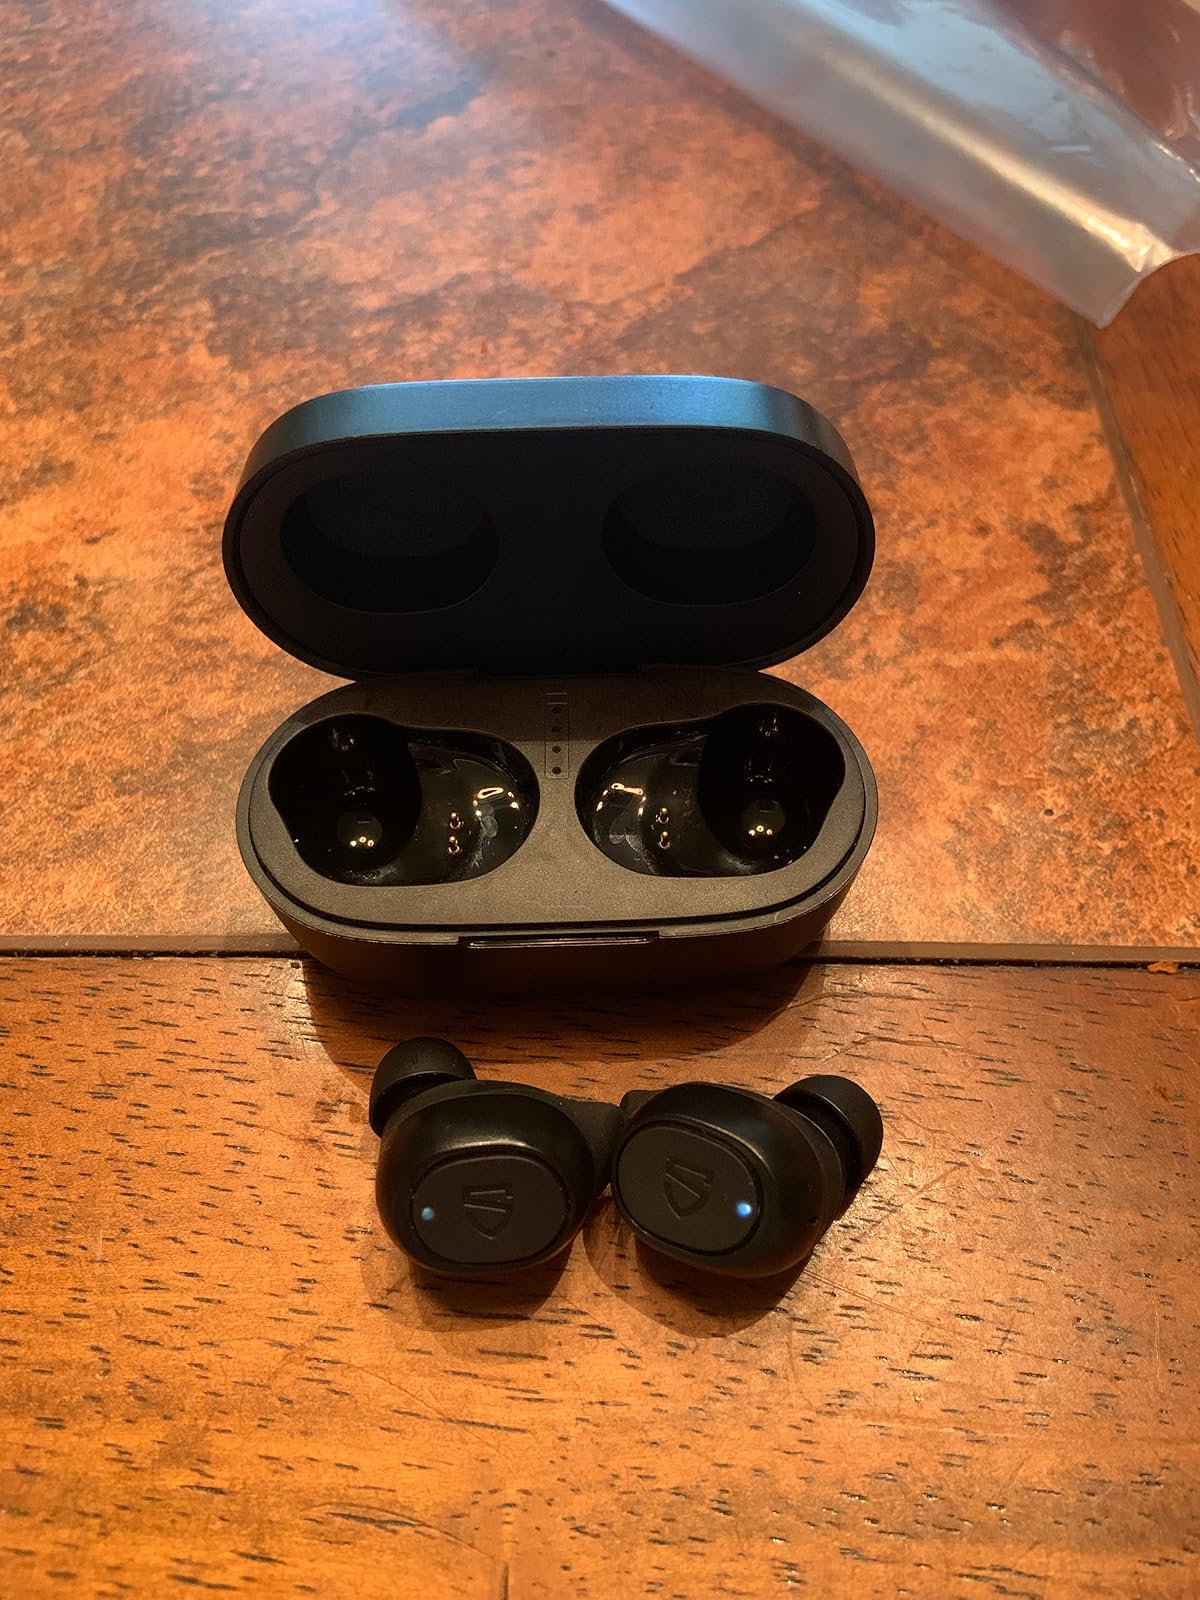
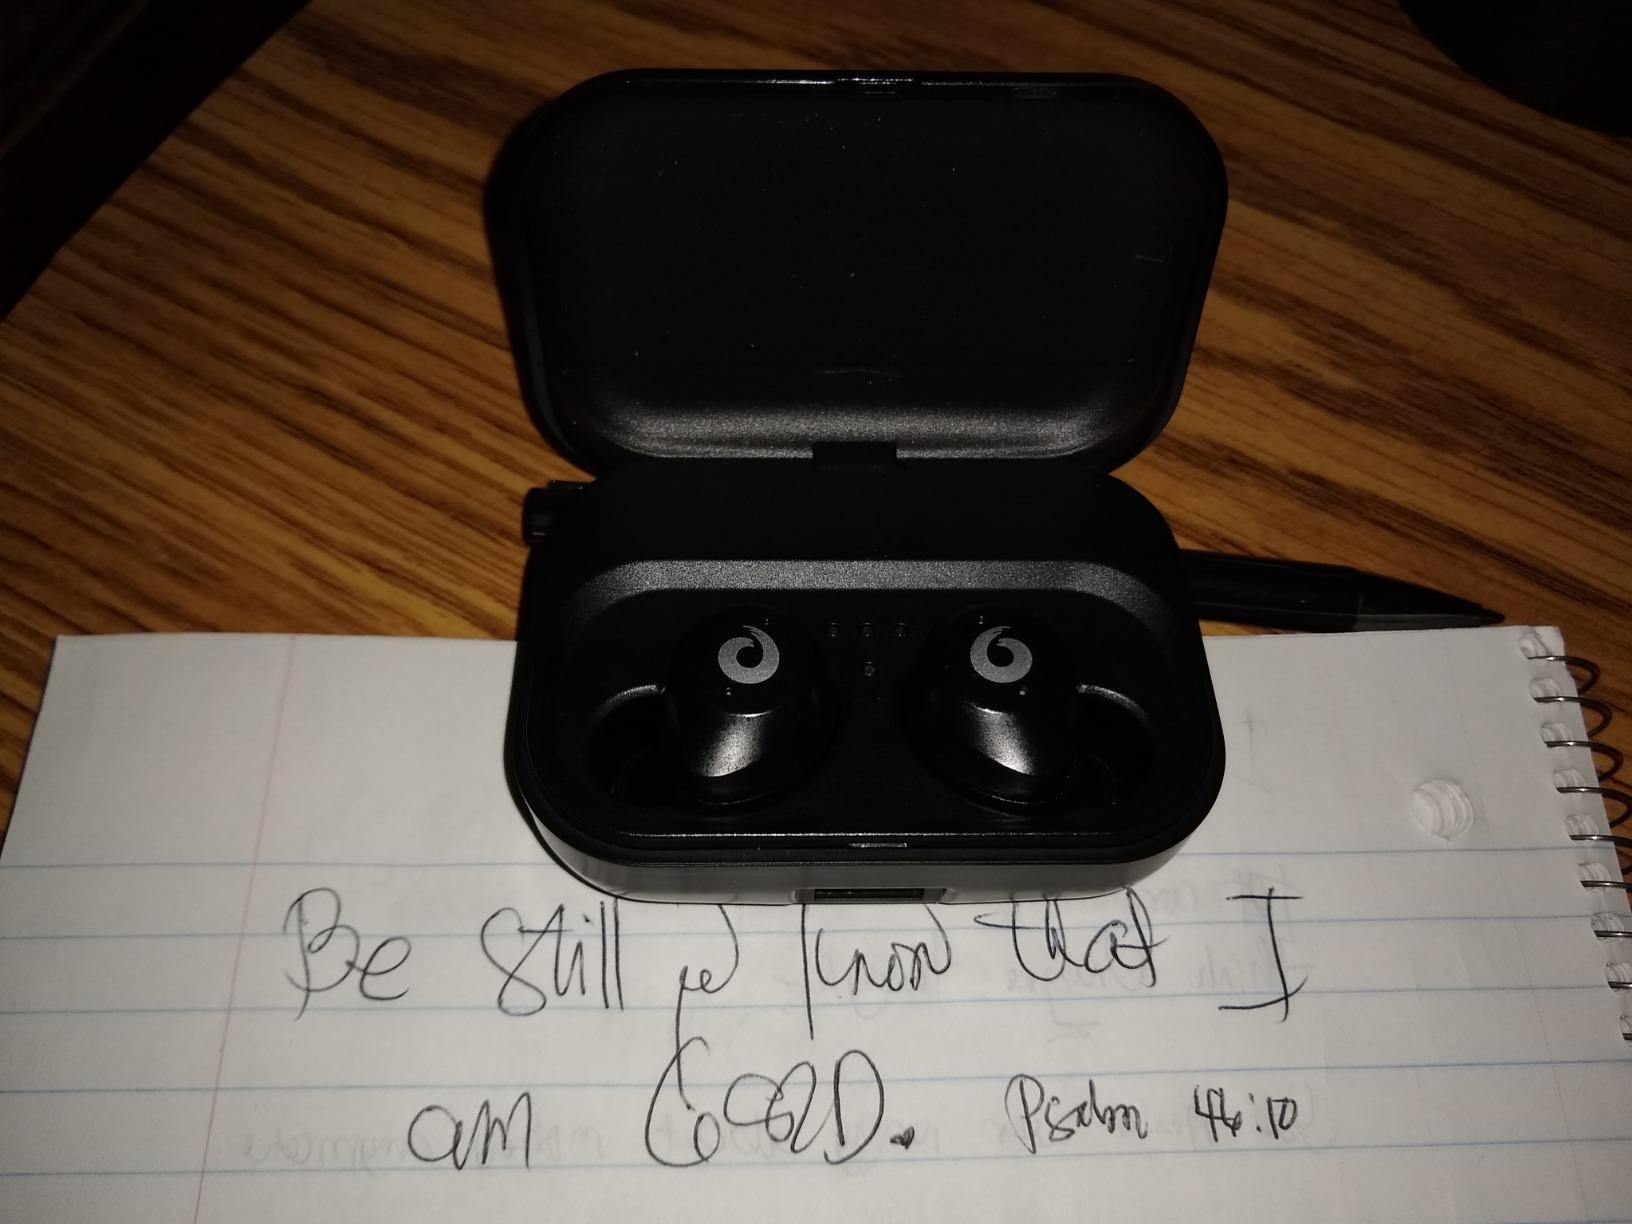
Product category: earbuds
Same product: no